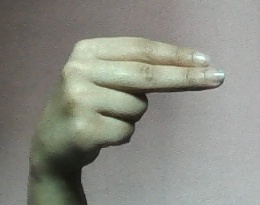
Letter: ain